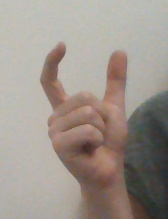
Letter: nun